The Ruins of Undermountain

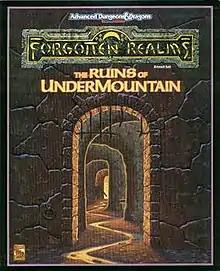

The Ruins of Undermountain is a boxed set for the Forgotten Realms campaign setting for the second edition of the "Advanced Dungeons & Dragons" fantasy role-playing game. The set was written by Ed Greenwood and published by TSR. It featured box cover art by Brom. and was published in 1991.